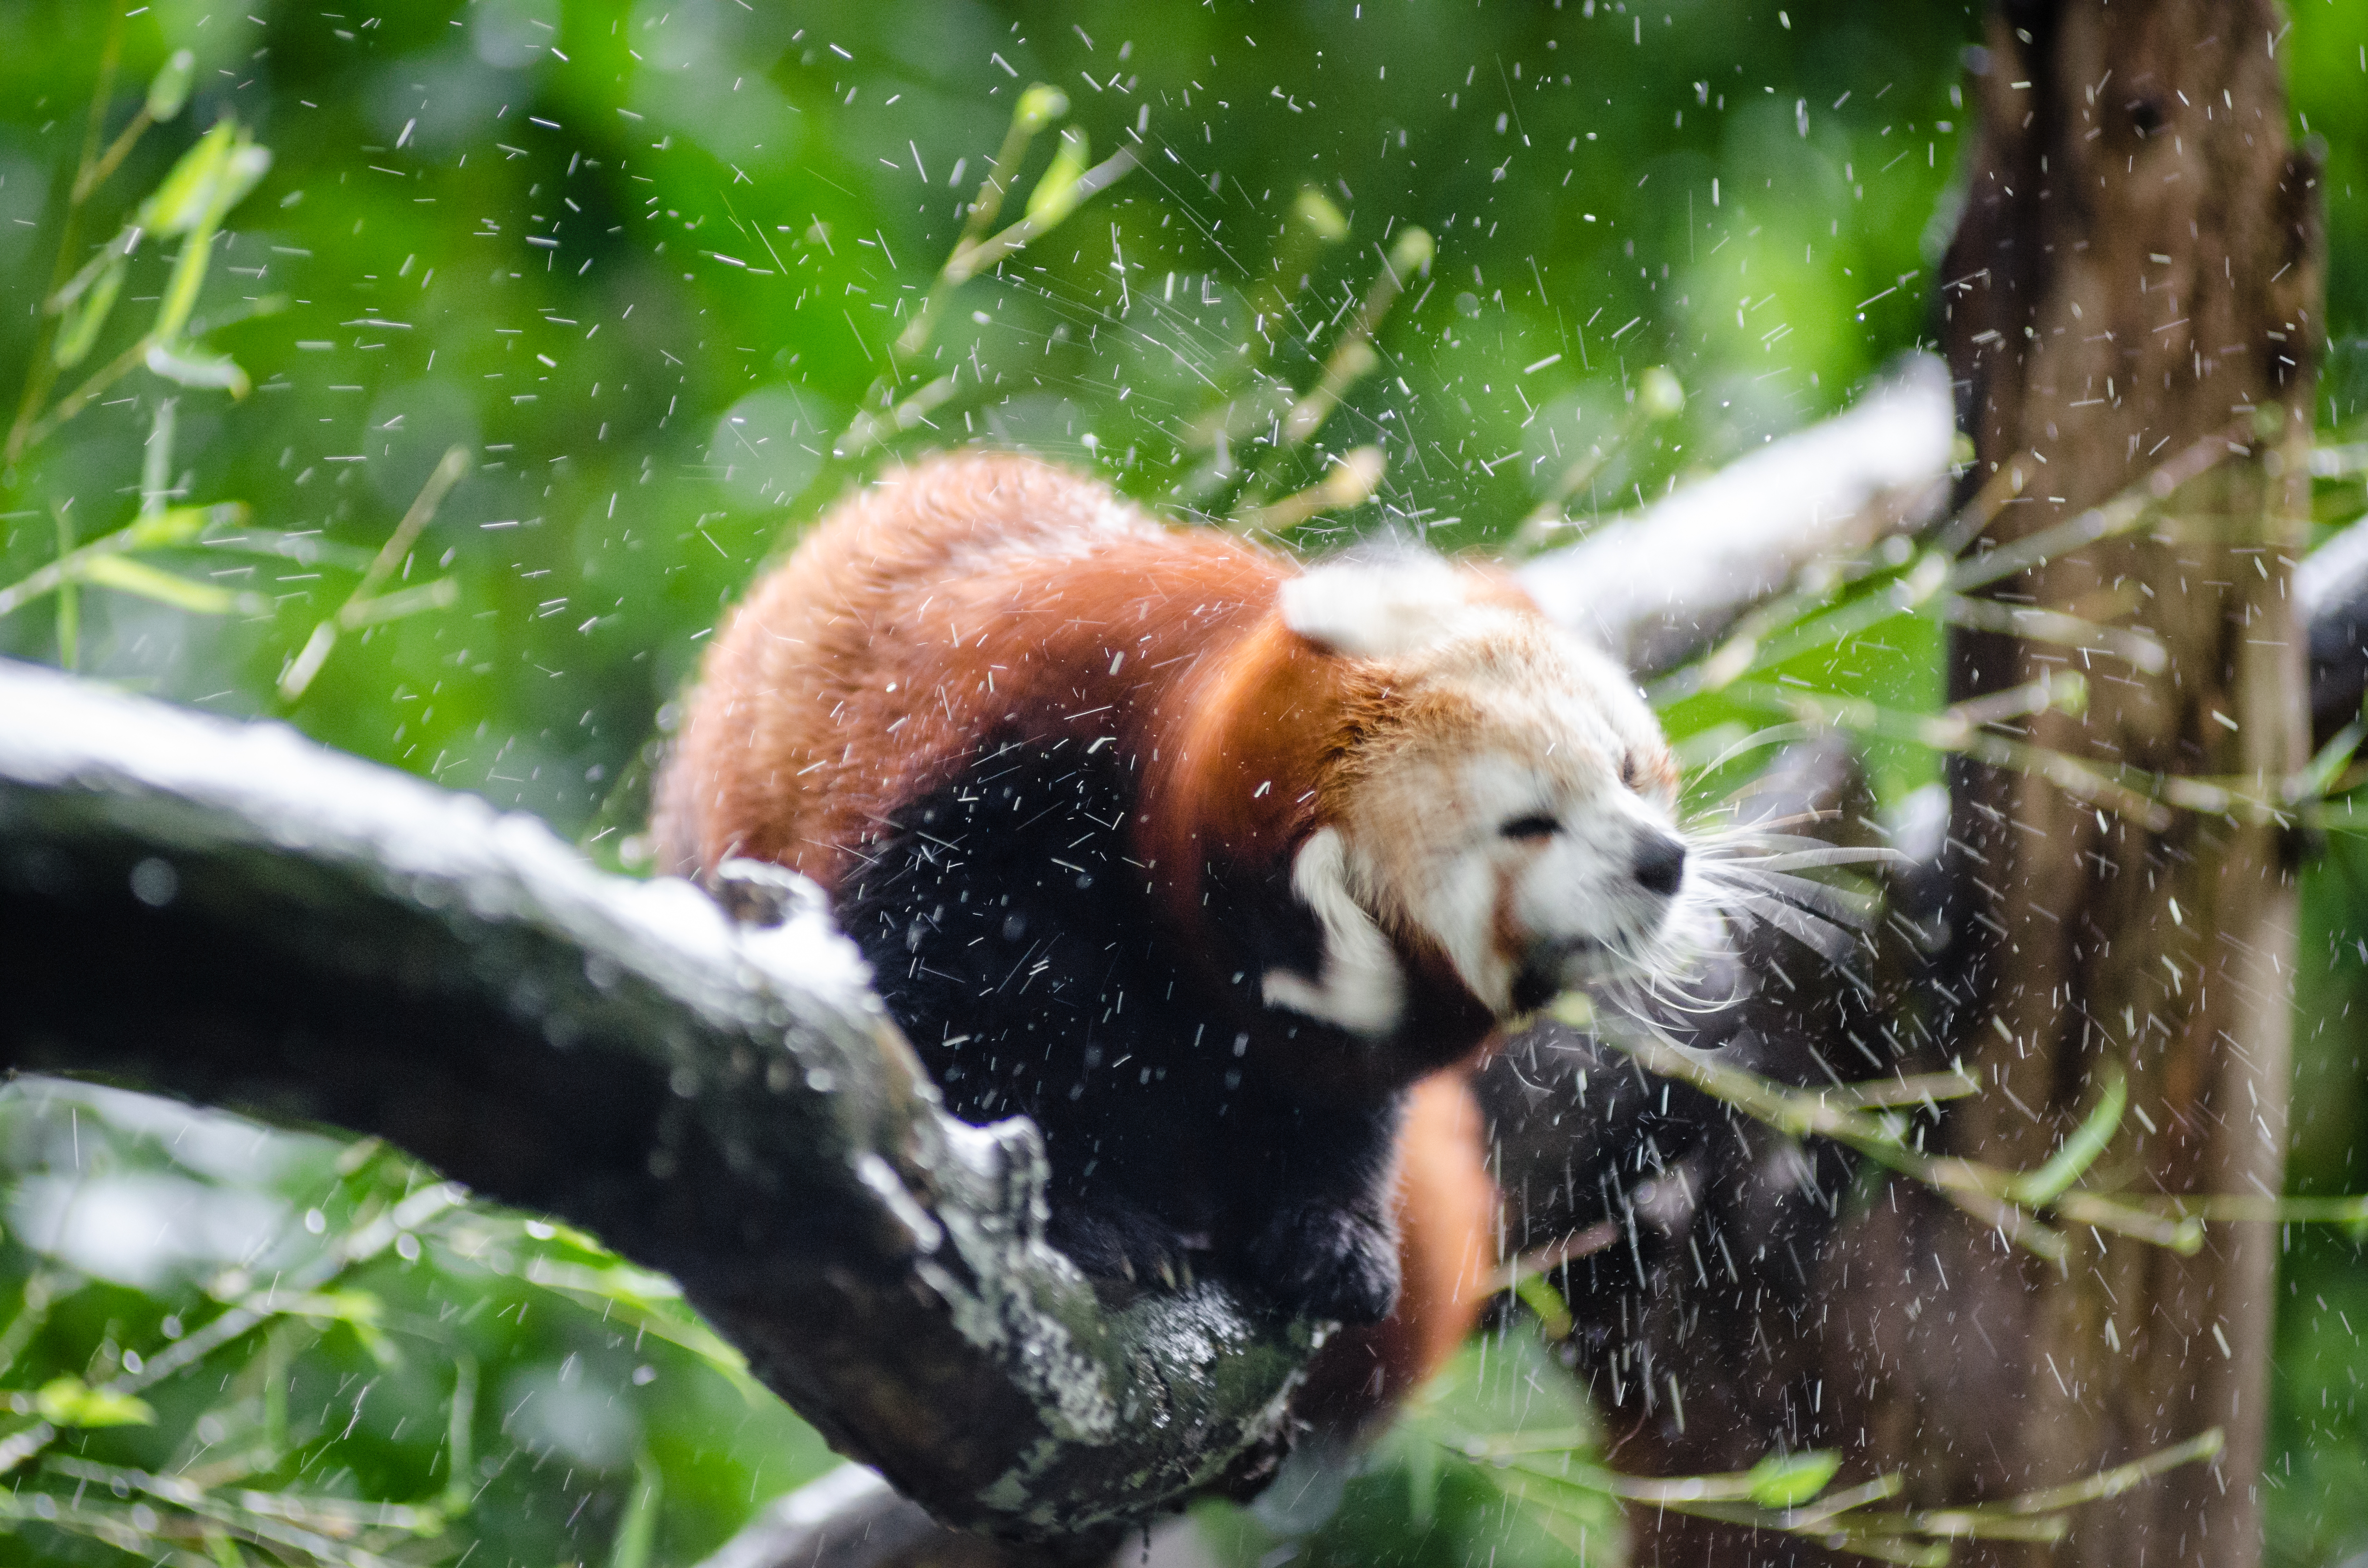
tree, nature, bokeh, vintage, sweet, rain, wet, animal, cute, female, wildlife, zoo, fur, orange, young, green, high, red, jungle, mammal, nikon, fauna, red panda, panda, face, nose, tail, animals, ears, endangered, vertebrate, germany, deutschland, natur, tier, iso, fell, regen, gesicht, baum, adorable, bamboo, d7000, roter, kleiner, niedlich, sues, suess, species, bedrohte, tierart, tierpark, weiblich, jungtier, jung, ohren, schwanz, nase, bedroht, ailurus, fulgens, moist, feucht, gr n, s s, giant panda